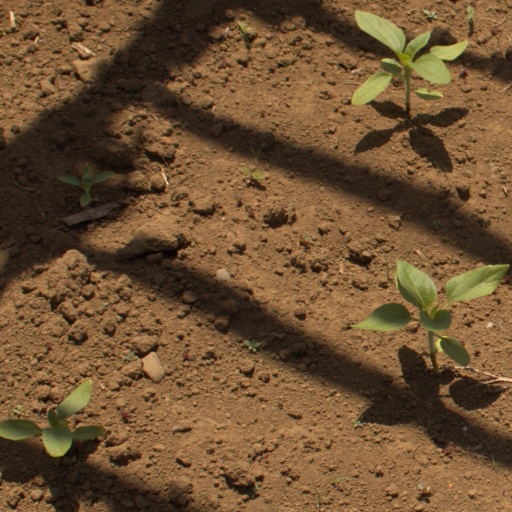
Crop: Jerusalem artichoke